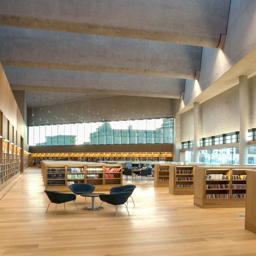
this granite - clad library faces out over sea .